Legislative history of United States four-star officers, 1899–1946

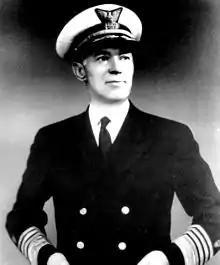
Russell R. Waesche, first four-star admiral in the United States Coast Guard, was one of five officers whose World War II service was honored with a permanent four-star promotion and full active-duty pay and allowances in retirement.

In addition to the 5 designated four-star officers and any retired four-star officers recalled to active duty, the President could appoint, subject to Senate confirmation, an unlimited number of four-star officers in temporary grades lasting up to six months after the end of the war or national emergency. On December 19, 1941, the Senate confirmed Douglas MacArthur to be the first temporary general in the Army of the United States as he fought the Japanese invasion of the Philippines. Temporary grades in the Navy were technically authorized only up to rear admiral, but the Senate confirmed temporary vice admirals and admirals when nominated, approving William Halsey Jr. as the first temporary admiral in November 1942 to reward his victory at the Naval Battle of Guadalcanal.